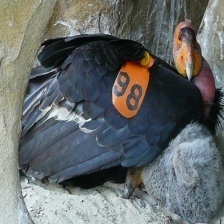
Species: CALIFORNIA CONDOR
Scientific name: GYMNOGYPS CALIFORNIANUS
ImageNet parent category: vulture